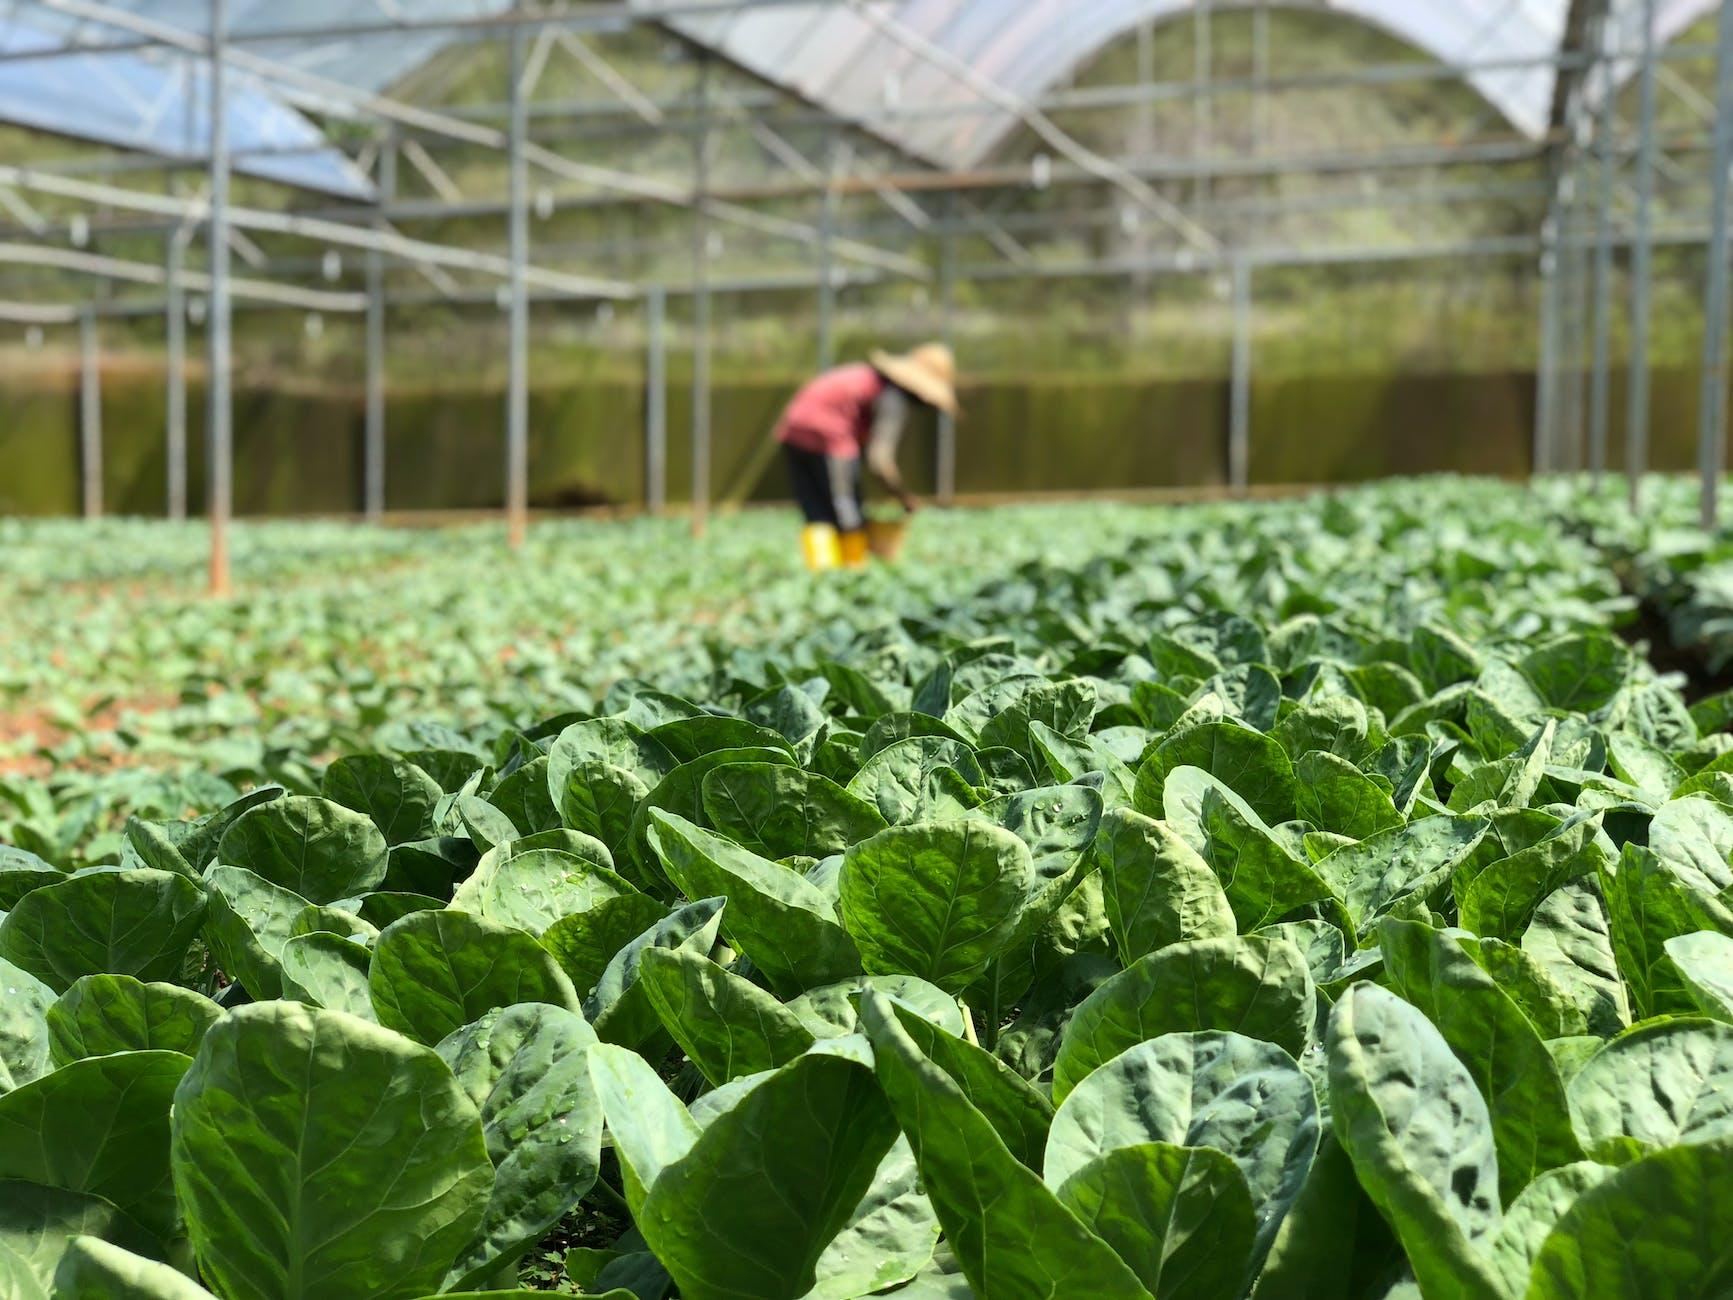
Banda kubwa lililotengenezwa kwa vyuma, ndani yake kukiwa na mimea iliyooteshwa kwa kufuata mstari, na pia kuna nafasi kati ya mmea mmoja na mwengine, ndani kuna mtu anayeendelea kuhudumia mimea hiyo. Kilimo hiki ni cha kisasa.